Ejima Station

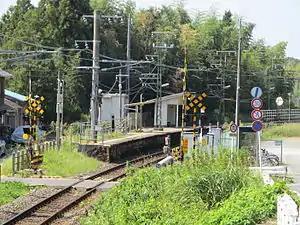
Ejima Station, September 2011

Ejima Station is served by the Iida Line, and is located 15.4 kilometers from the southern terminus of the line at Toyohashi Station.